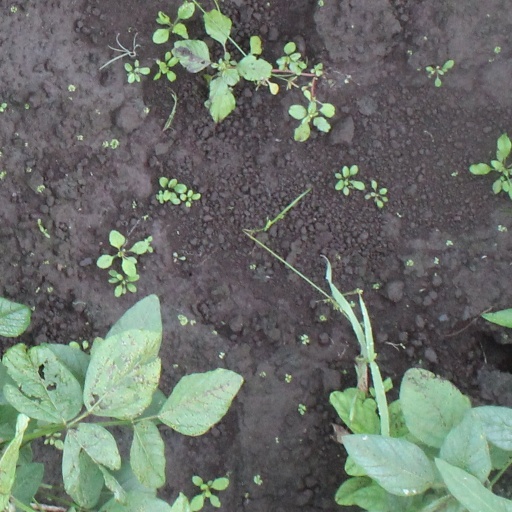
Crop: soybean